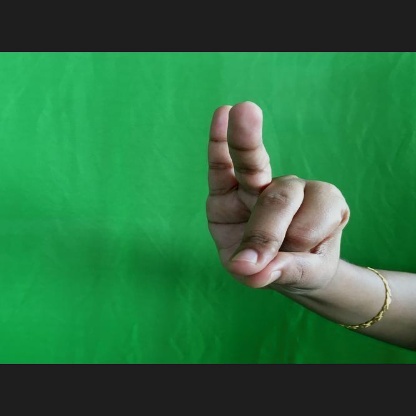
Mudra: Bramaram